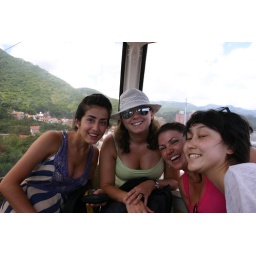
The girls riding the cable car in Salta, Argentina